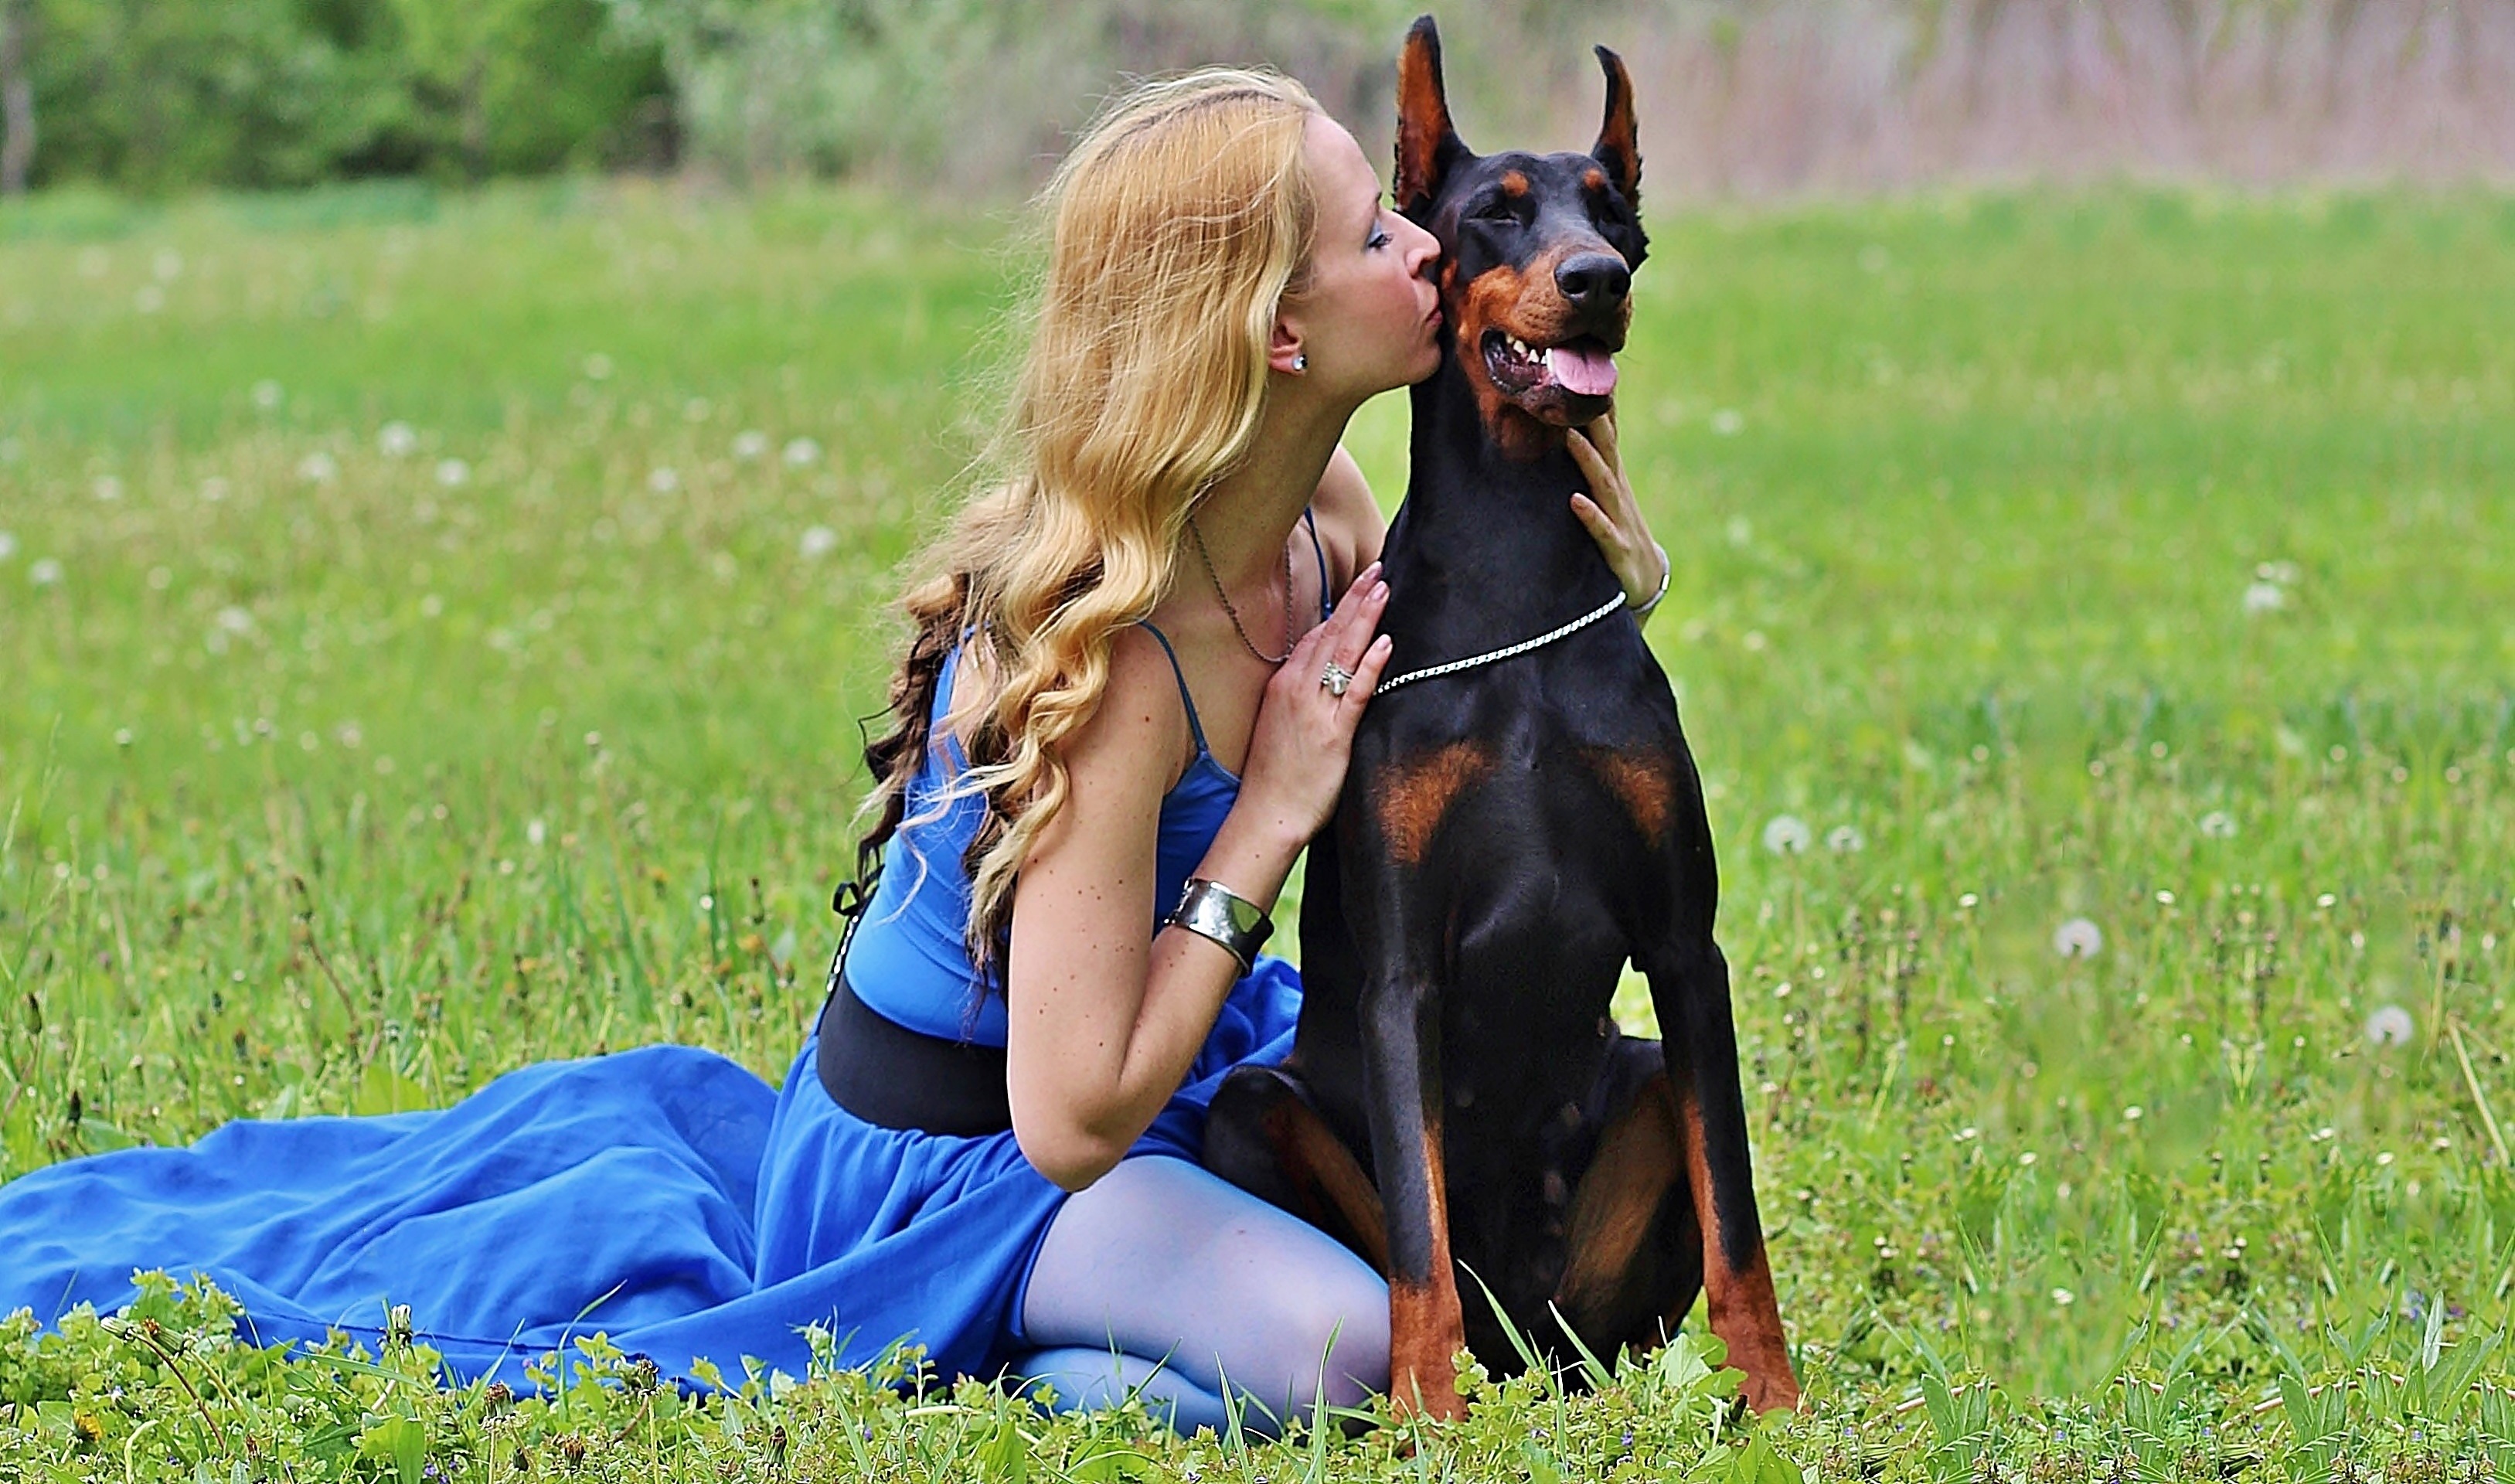
grass, girl, meadow, prairie, dog, love, pasture, mammal, cool image, fun, grassland, vertebrate, cool photo, dog breed, doberman, guard dog, kisses, blonde woman, pinscher, dog like mammal, animal sports, dobermann, obedience trial